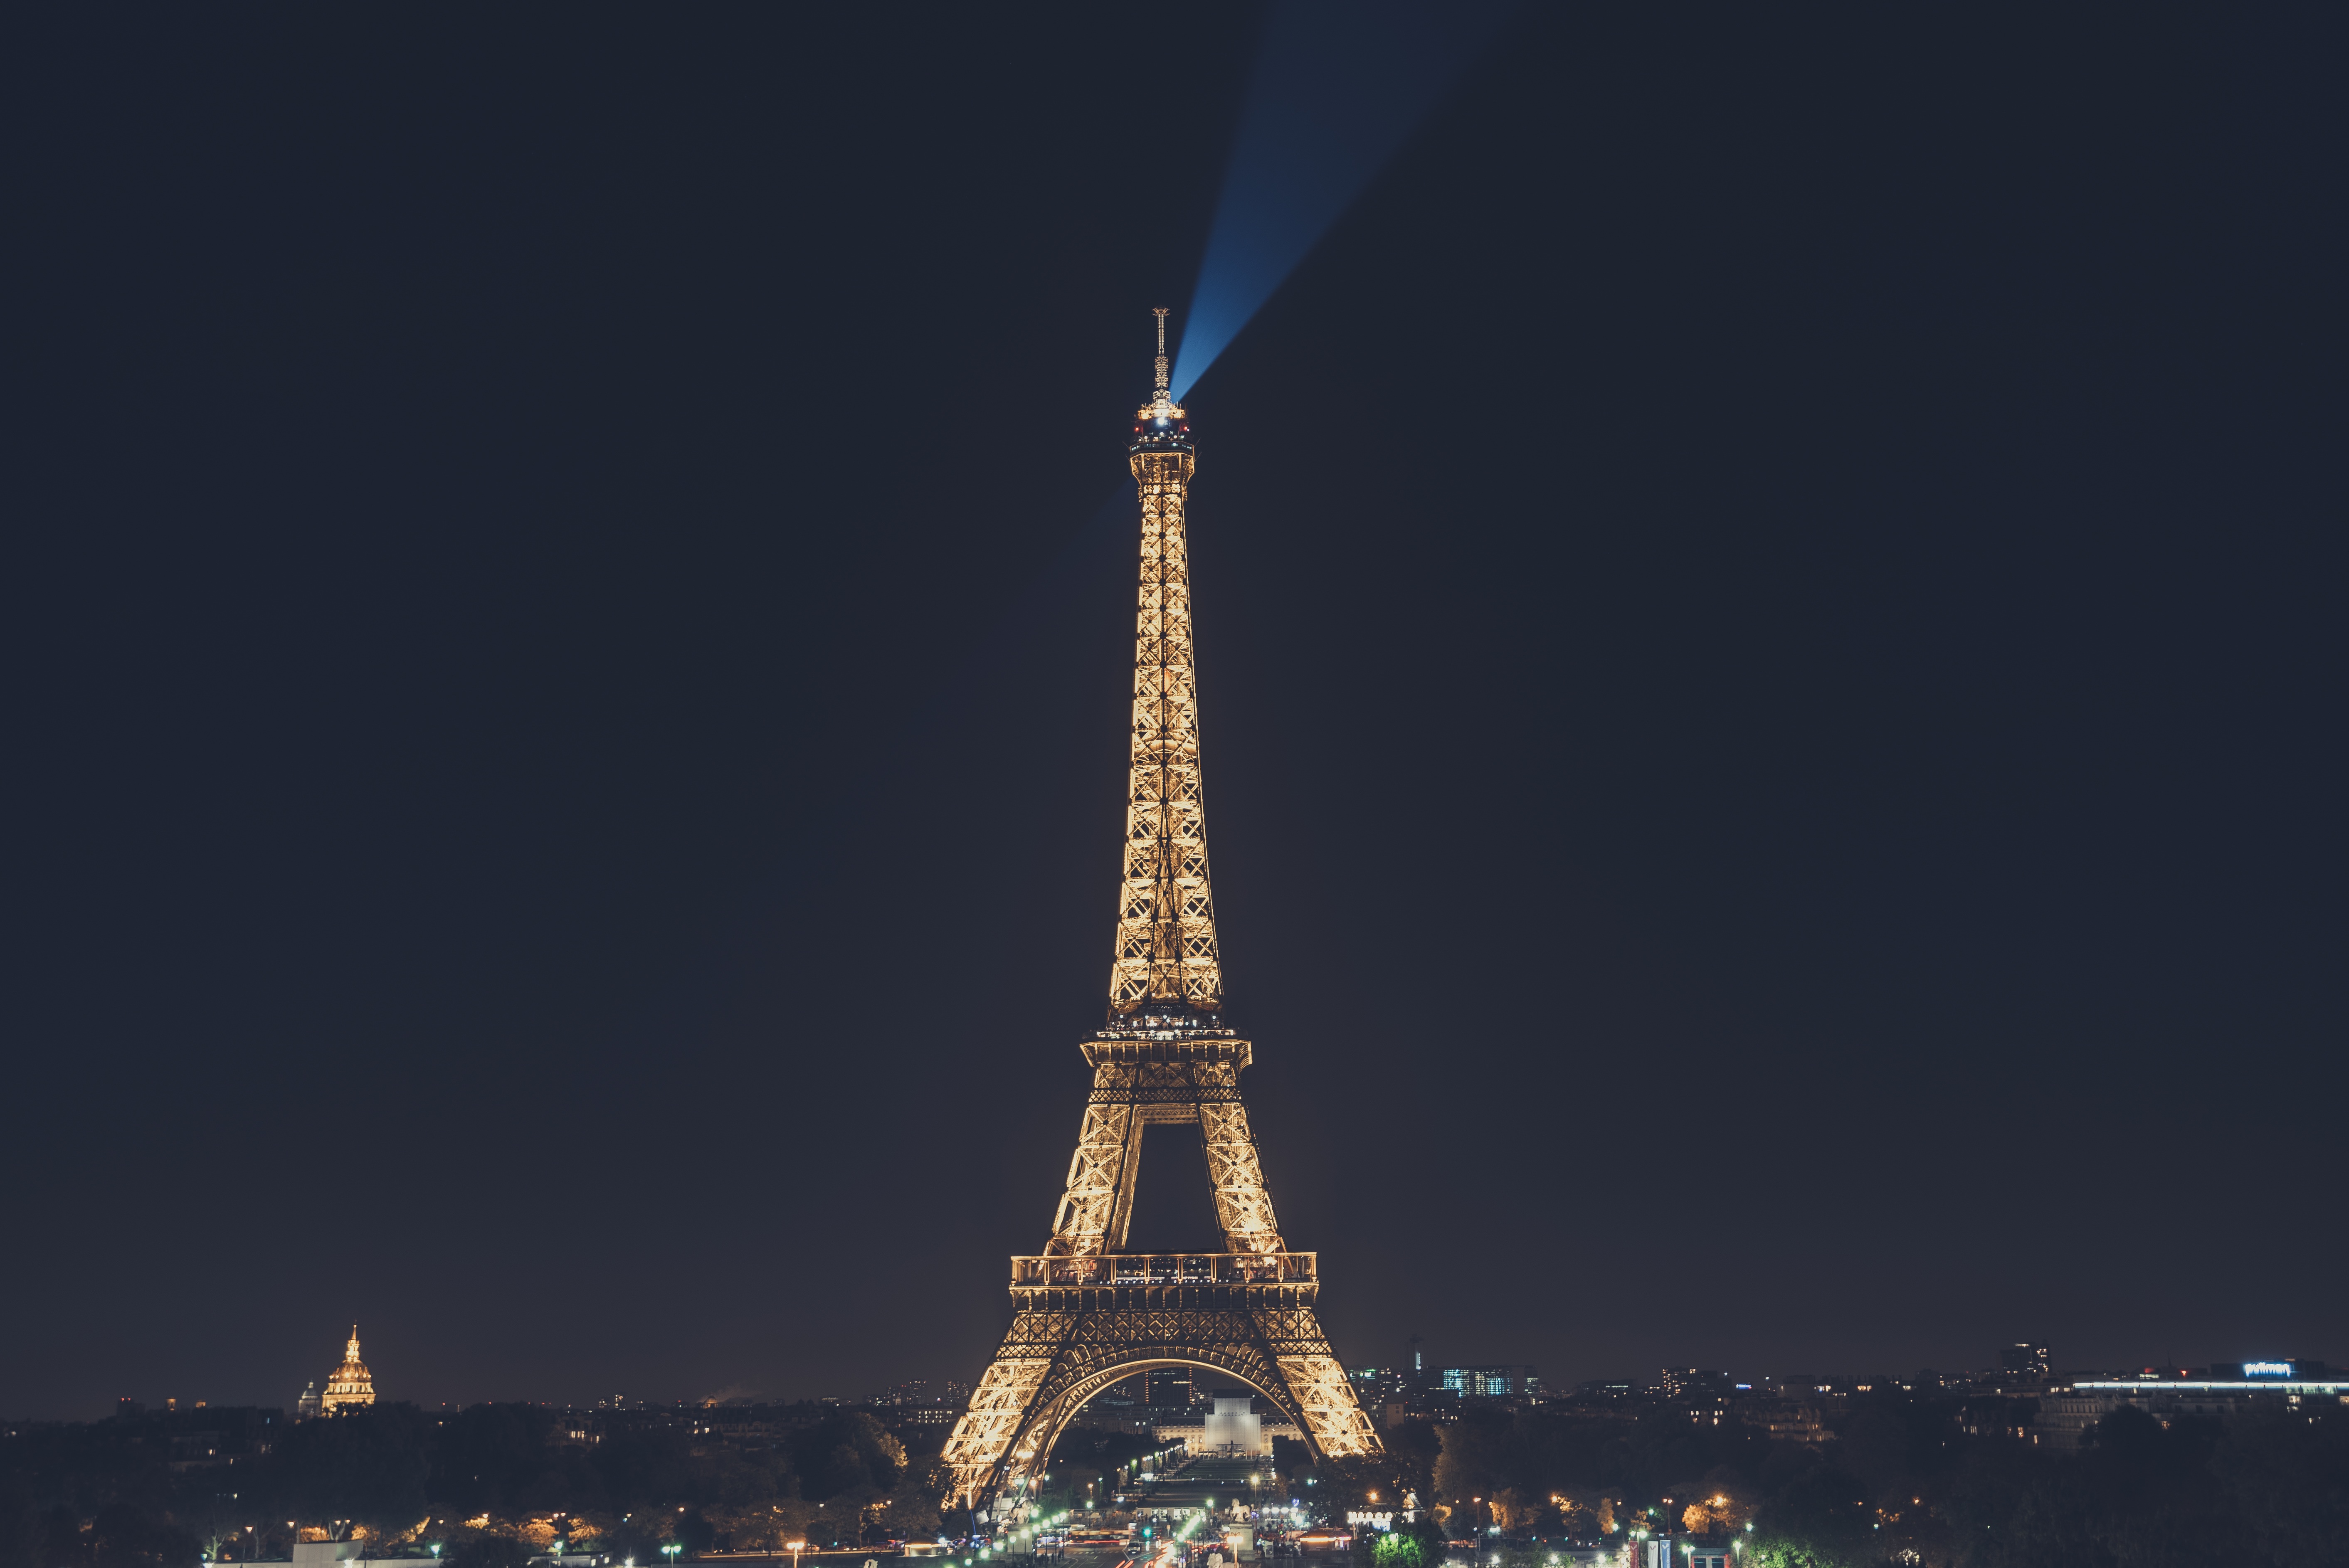
architecture, structure, skyline, night, building, skyscraper, monument, cityscape, tower, landmark, spire